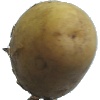
Label: Potato White 1